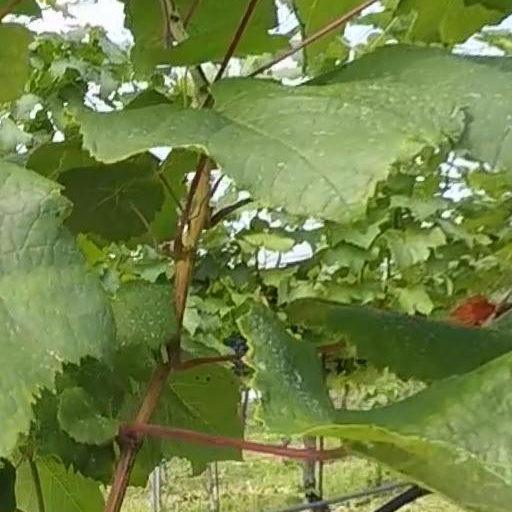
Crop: grape